Rabinal

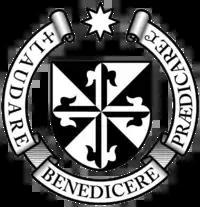
Order of Preachers coat of arms.

After the conquest, the Spanish crown focused on the Catholic indoctrination of the natives. Human settlements founded by royal missionaries in the New World were called "Indian doctrines" or simply "doctrines". Originally, friars had only temporary missions: teach the Catholic faith to the natives, and then transfer the settlements to secular parishes, just like the ones that existed in Spain at the time; the friars were supposed to teach Spanish and Catholicism to the natives. And when the natives were ready, they could start living in parishes and contribute with mandatory tithing, just like the people in Spain.